1st Swiss Regiment (France)

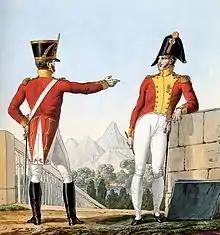
Two captains of the 1st Swiss Regiment in two variations of uniform. The left uniform is 'Full Dress', that which is used during inspections and battles. The right uniform is 'Small Dress' used for daily use.

By 1812 following the reorganisations of the previous year, the 1st Swiss were reorganised into two active battalions with a total strength of 2,103. According to Dempsey, only two battalions were active at this time, though the regiment was actually the most numerous, with the 2nd Swiss Regiment being just behind in three battalions with 1,822 troops. By the time of the beginning of the Invasion of Russia, all Swiss regiments were grouped for the first time in Maréchal d’Empire Nicolas Oudinot's II Corps. the 1st and 2nd Swiss Regiments were grouped into "General de Brigade" Jacques Savettier de Candras's Brigade, which in turn was paired with Coutard's Brigade (3rd Swiss and 128th Line) and Amey's Brigade (4th Swiss and 3rd Provisional Croats) in General Merle's Division.